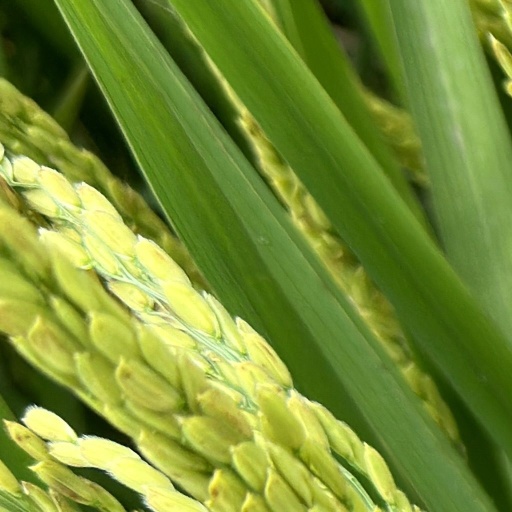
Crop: rice